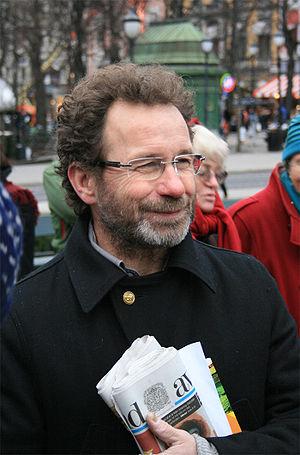
Per Petterson, né le 18 juillet 1952 à Oslo, est un écrivain et un romancier norvégien.